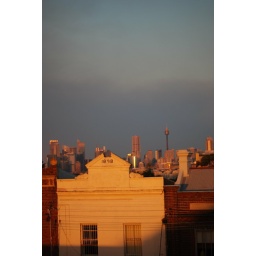
backburning in the blue mountains meant that the sky is a bit funny this afternoon